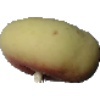
Label: peach_flat